A and B Loop

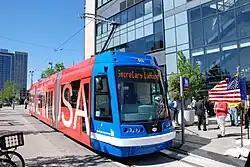
A blue and red-painted streetcar with "Made in USA" displayed on its side

In January 2007, Oregon Iron Works was awarded a $4 million contract to locally produce a streetcar prototype as provided by the Transportation Equity Act of 2005. On July 1, 2009, its subsidiary, United Streetcar, unveiled the first prototype in Portland; it was the first U.S.-built streetcar in nearly 60 years. That August, the city signed a $20 million contract to purchase six new vehicles from United Streetcar for the eastside extension. In July 2011, the city council agreed to contractual changes that reduced the number of streetcars on order from six to five due to unanticipated costs related to production. United Streetcar had relied on Czech streetcar manufacturer Škoda, which built the Portland Streetcar's first vehicles, to provide the propulsion system that eventually failed acceptance testing. Project officials subsequently opted to obtain the propulsion system from Austrian manufacturer Elin, which necessitated changes to the streetcar design to accommodate a different form factor. The changes led to higher costs and delayed the project for five months.